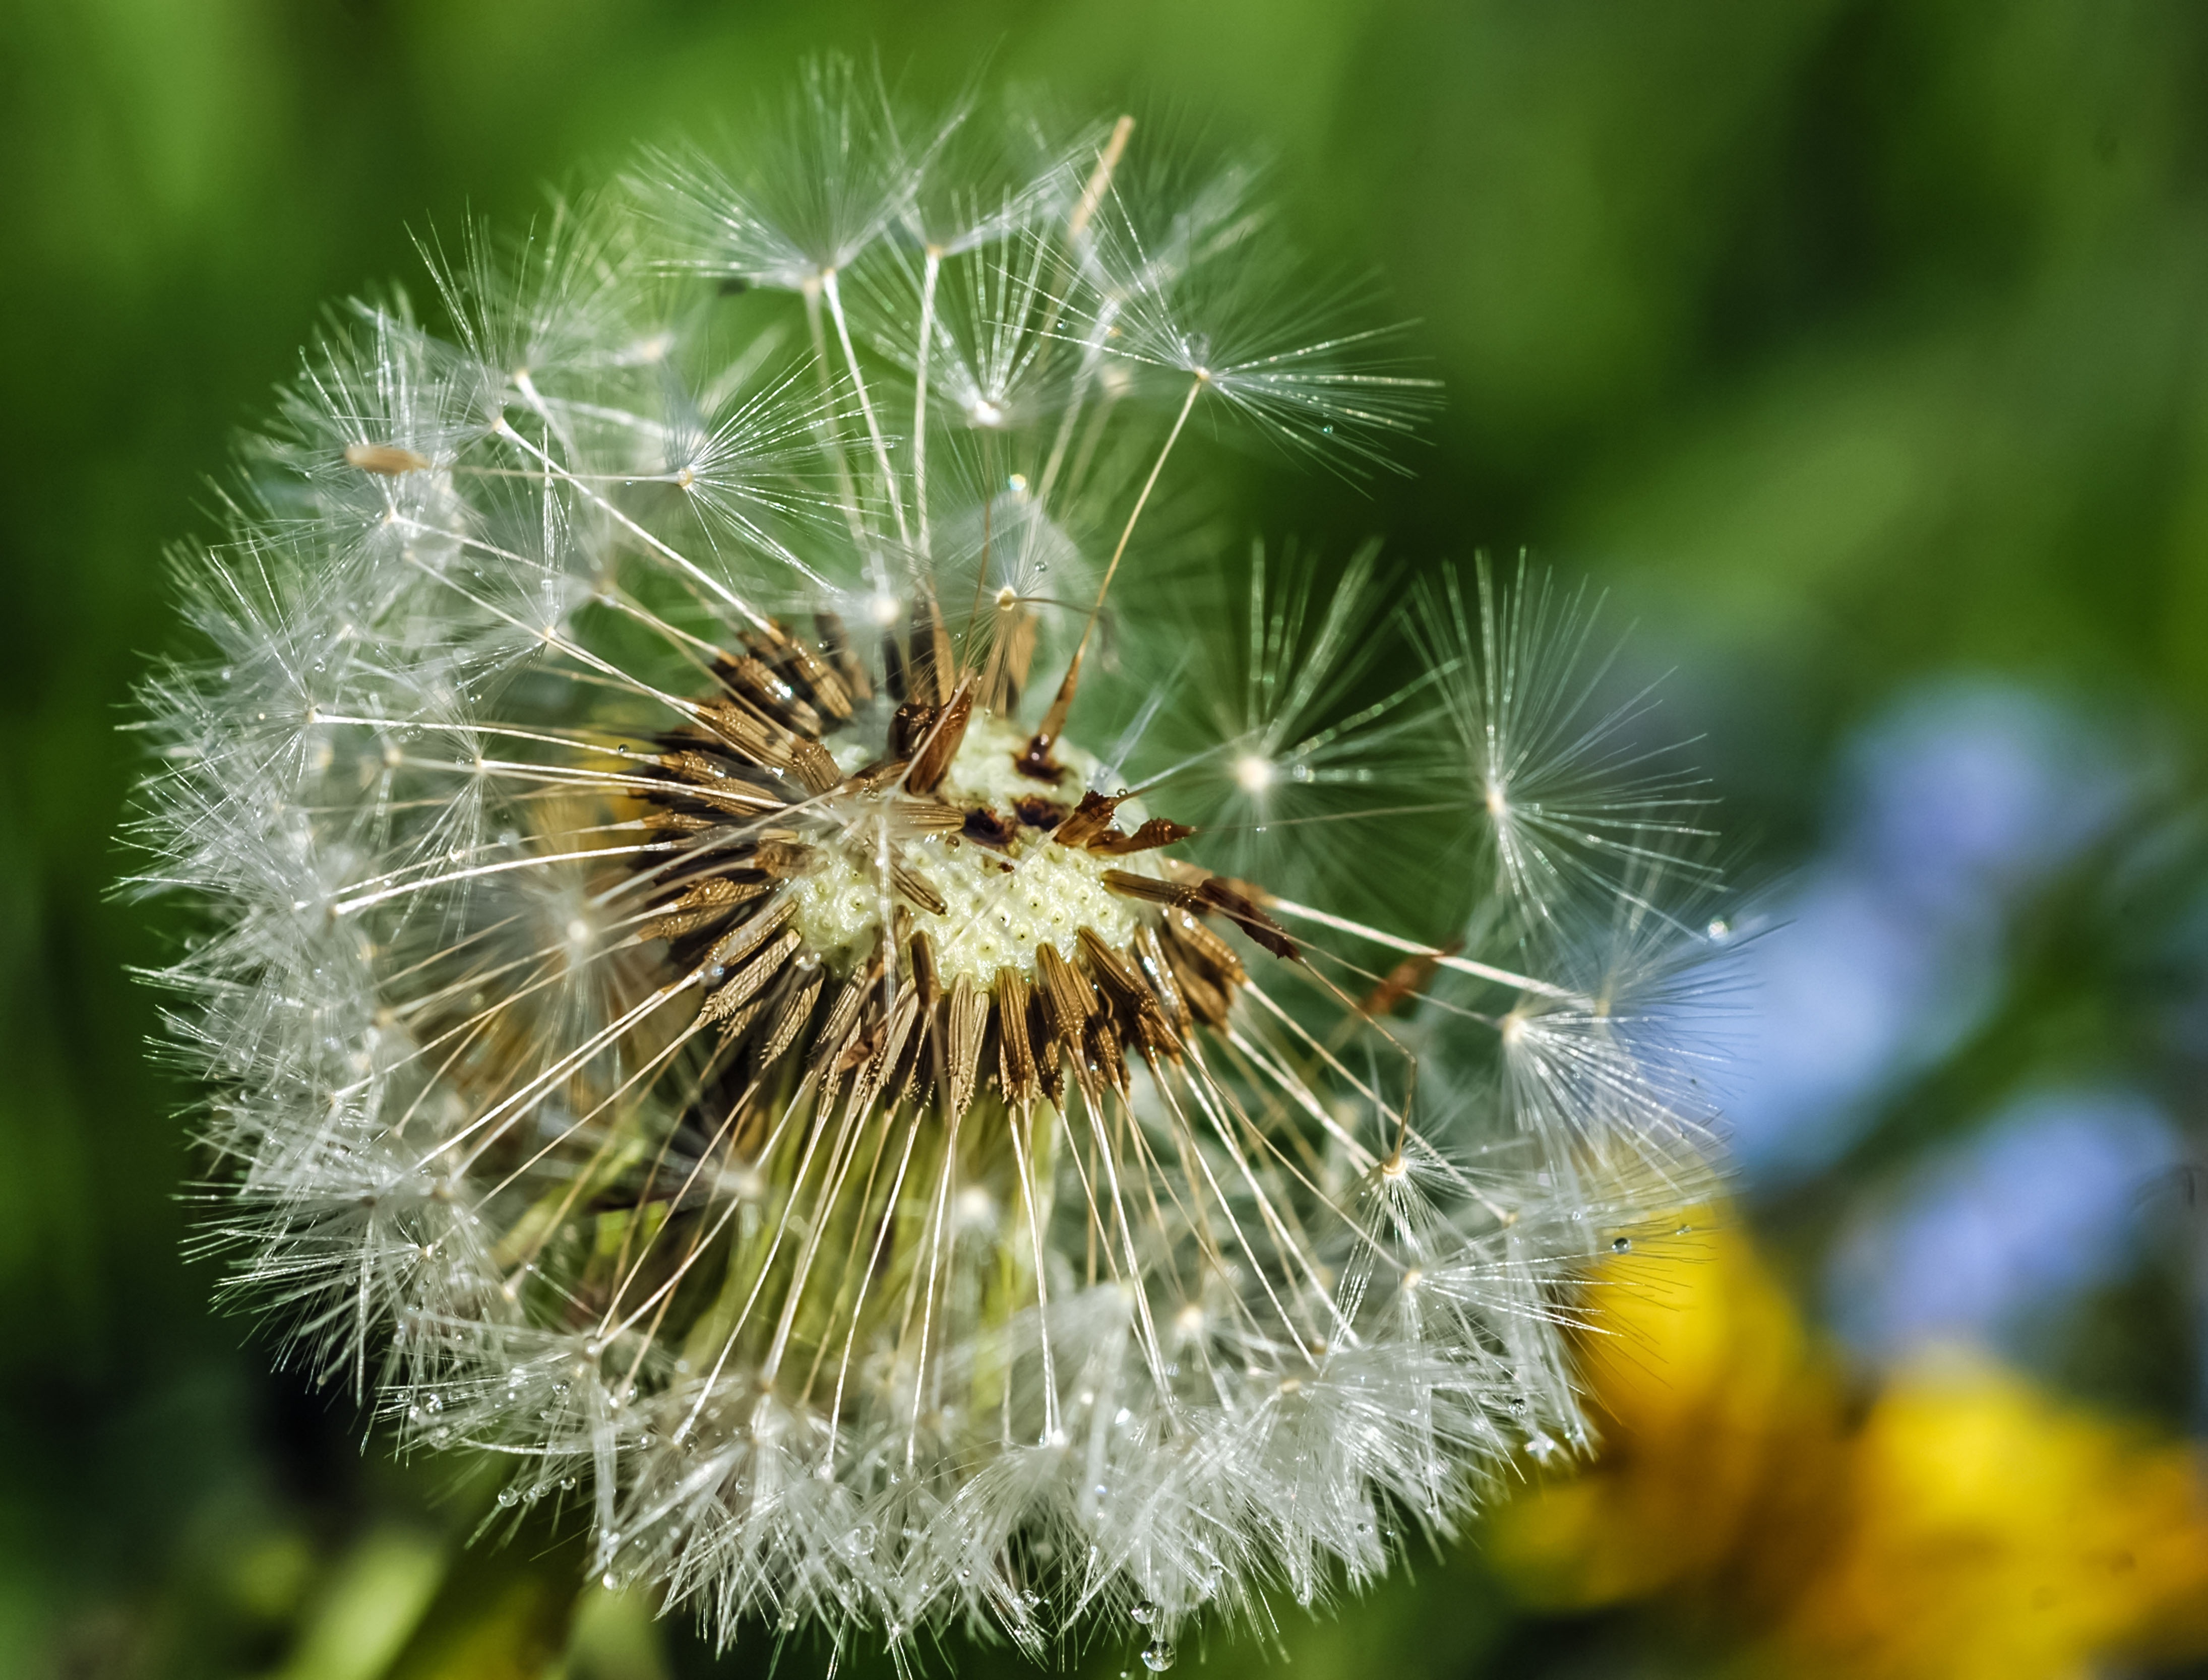
nature, grass, branch, plant, photography, dandelion, flower, wind, produce, botany, close, flora, fauna, wildflower, close up, pointed flower, thistle, macro photography, flowering plant, daisy family, plant stem, land plant, thorns spines and prickles, dandelion crown